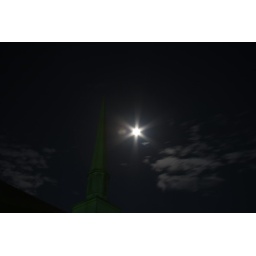
The moon over the church house